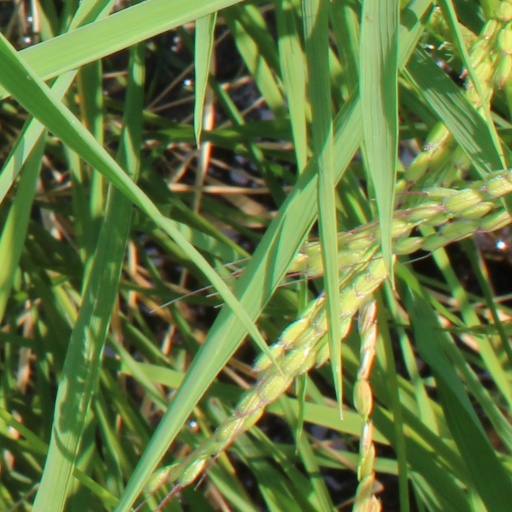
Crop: rice